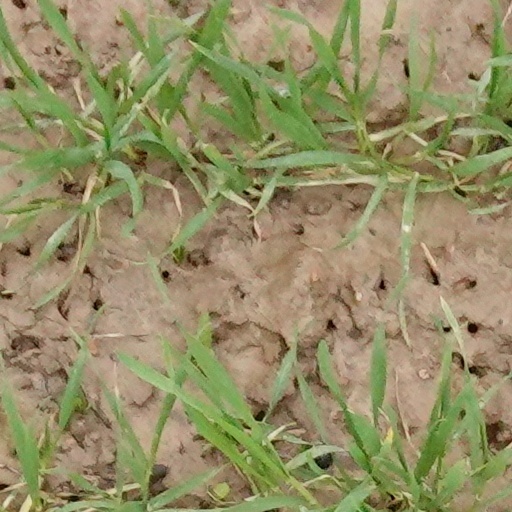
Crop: wheat